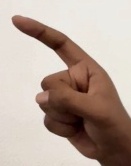
ASL sign: Z